Jânio Quadros

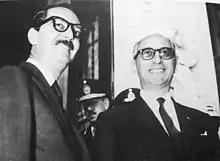
Quadros with Argentine President Arturo Frondizi in April 1961

Quadros pursued an independent foreign policy, outlining "freedom, independence, and non-interference" as his guiding principles. He also tried to pursue closer relationships with Africa, hoping to gain influence in the non-aligned movement. He attempted to show solidarity with newly independent African countries by promoting decolonization and opposing racism. He also tried to promote trade and cultural exchanges with those countries. However, Quadros's government often supported states ruled by white minority governments, such as South Africa, which undermined his efforts. Quadros attempted to follow a neutral foreign policy, instead of the pro-American policies of his predecessors, and hoped to play the major powers against one another. However, his willingness to embrace the communist governments of Cuba, China, and the Soviet Union alienated many of his supporters, particularly the UDN. His decision to award the Order of the Southern Cross, Brazil's highest medal for foreigners, to Che Guevara was particularly controversial and led many to suspect that he was a communist sympathizer. Quadros's foreign policy was one of the most controversial aspects of his presidency and was a major factor in the decline of his support in Congress.